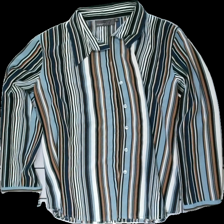
View: front
Type: Shirt
Category: Ladies
Brand: Kappahl
Colors: Blue, Brown, White, Multicolor
Material: 100% polyester
Pattern: Striped
Cut: Regular
Size: 46
Season: All
Price range: <50
Recommended usage: Reuse
Description: randig skjorta i mycket bra skick